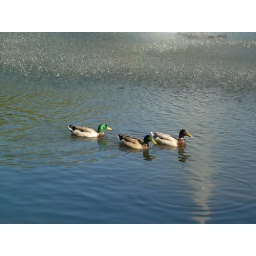
by the splashing water from a fountain in the small lake at the Arboretum in Austin, Texas